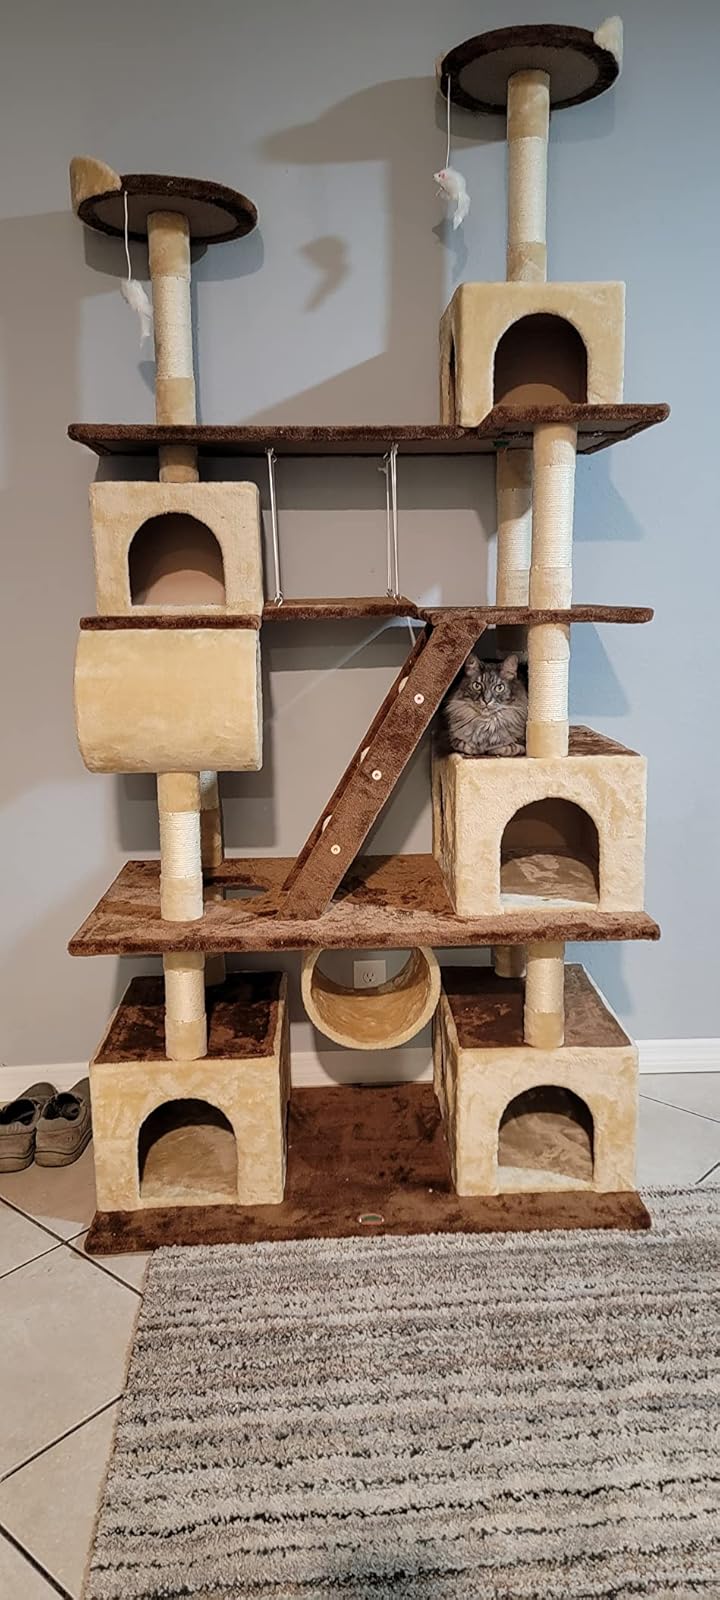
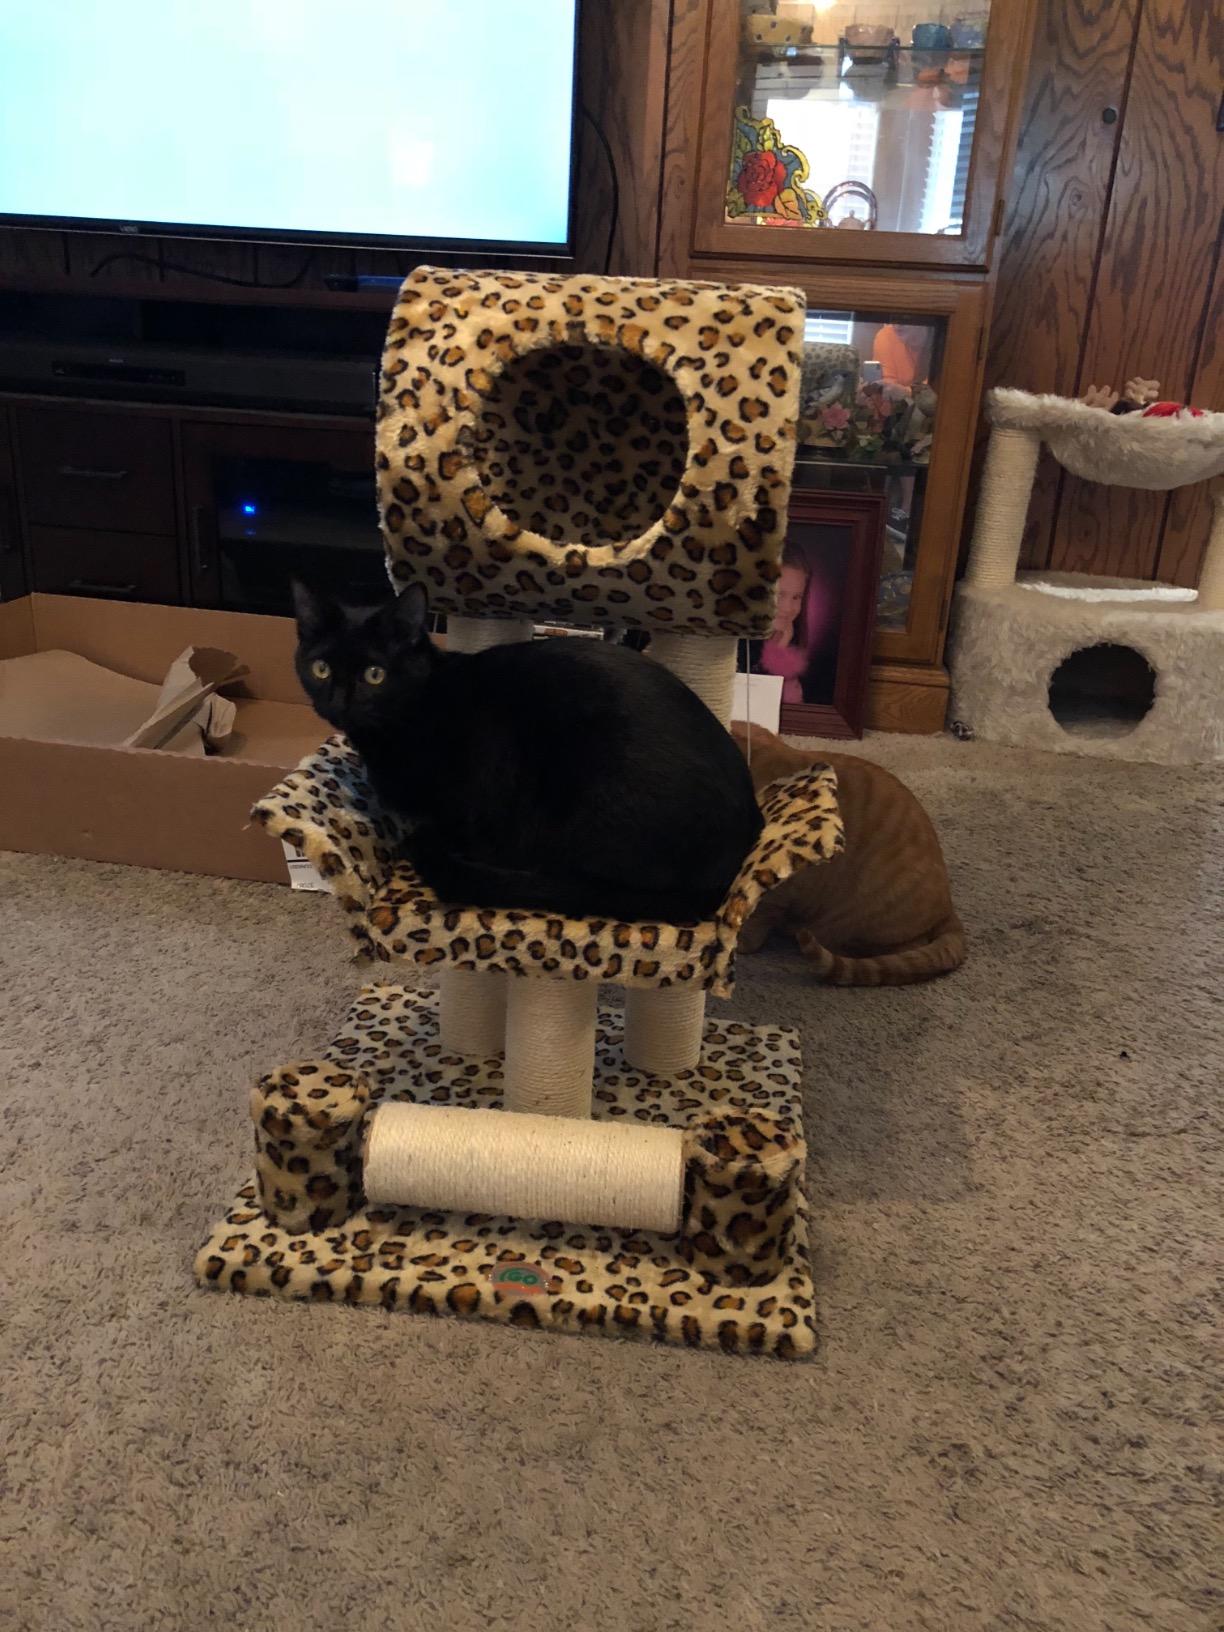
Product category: items_cat tree
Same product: no